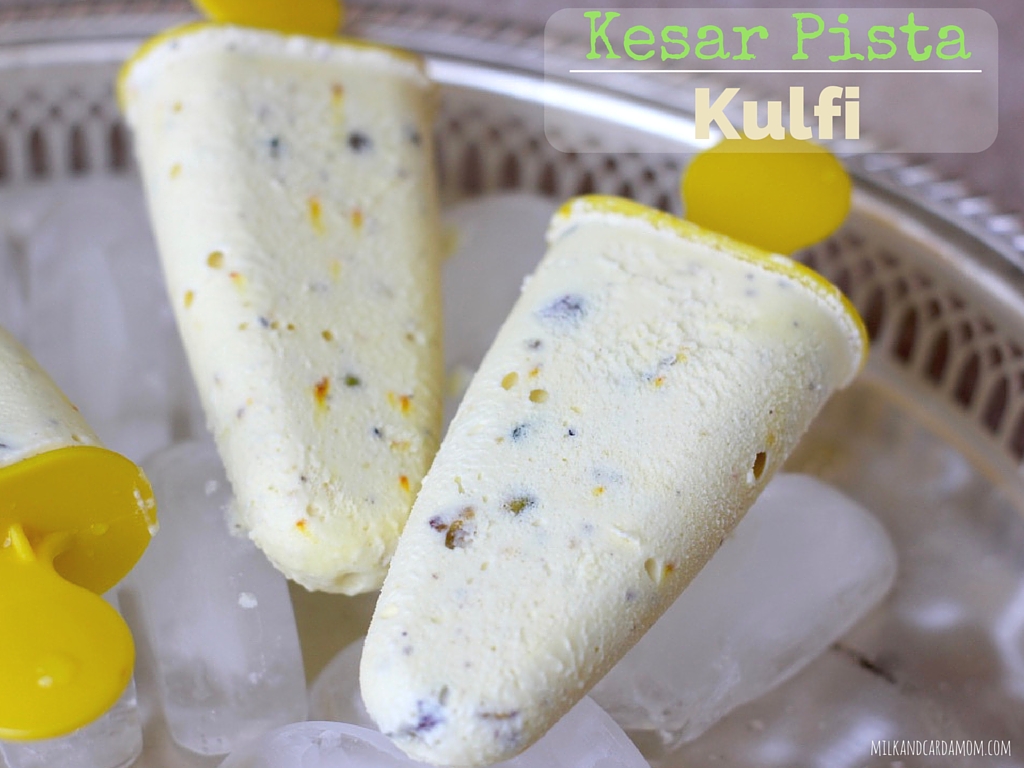
Dish: kulfi